Fifty Shades of Black

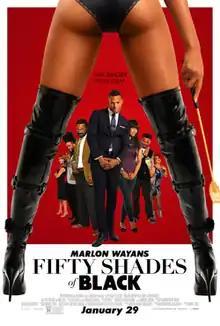
Theatrical release poster

Fifty Shades of Black is a 2016 American slapstick romantic comedy film directed by Michael Tiddes and starring Marlon Wayans, who also serves as co-writer and co-producer. The film is a parody to the 2015 erotic romantic drama film "Fifty Shades of Grey", the film co-stars Kali Hawk, Affion Crockett, Jane Seymour, Andrew Bachelor, Florence Henderson, Jenny Zigrino, Fred Willard and Mike Epps.